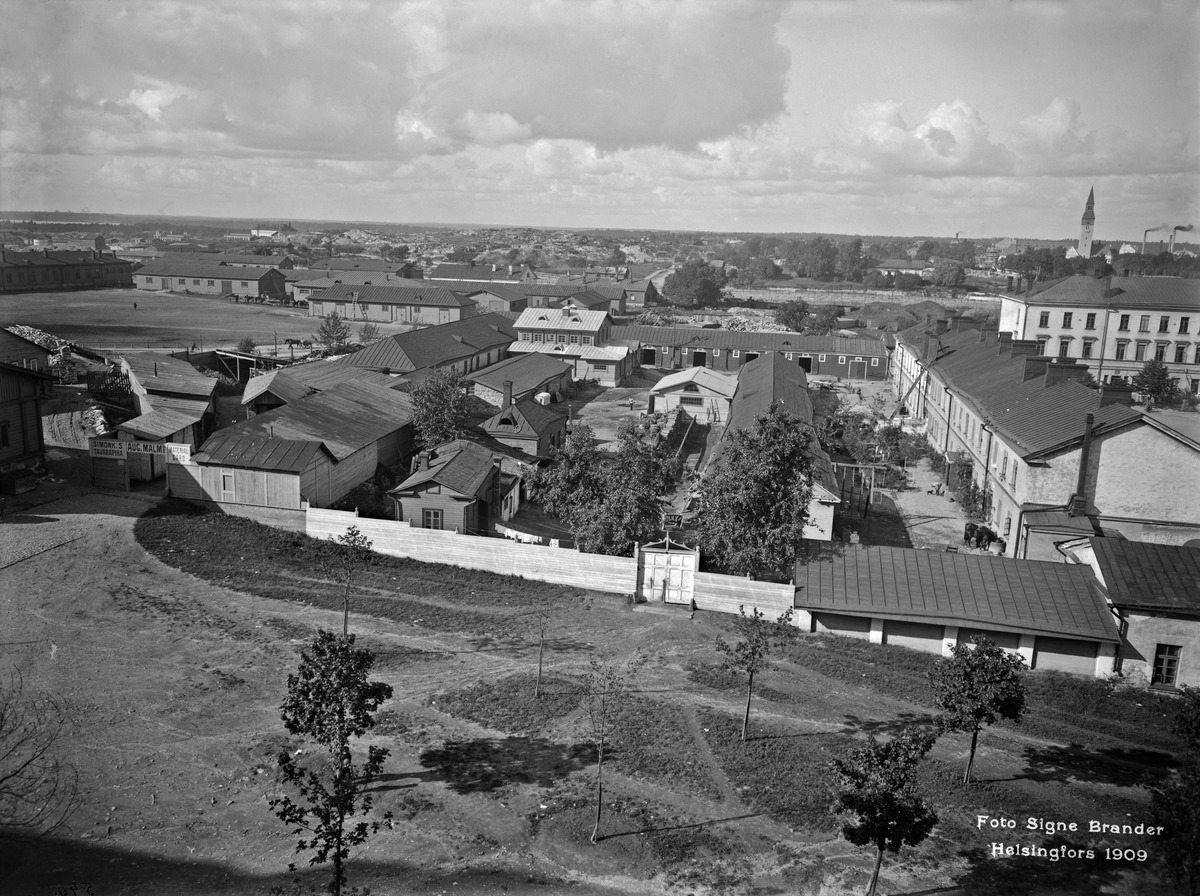
Turun kasarmi
sisällön kuvaus: Turun kasarmi.  Kuvattu Simonkadulta pohjoiseen. mustavalkoinen
Kuvaaja: Brander, Signe, valokuvaaja
Ajankohta: kuvausaika 1909
Paikka: Suomi, Uusimaa, Helsinki, Töölö Helsinki, Etu-Töölö Helsinki, Mannerheimintie 24-22
Aiheet: puurakennukset, rakentamattomat alueet